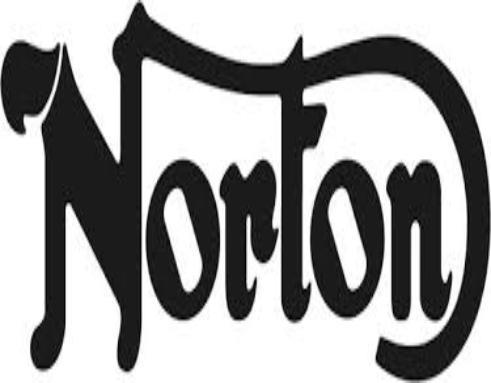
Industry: Necessities